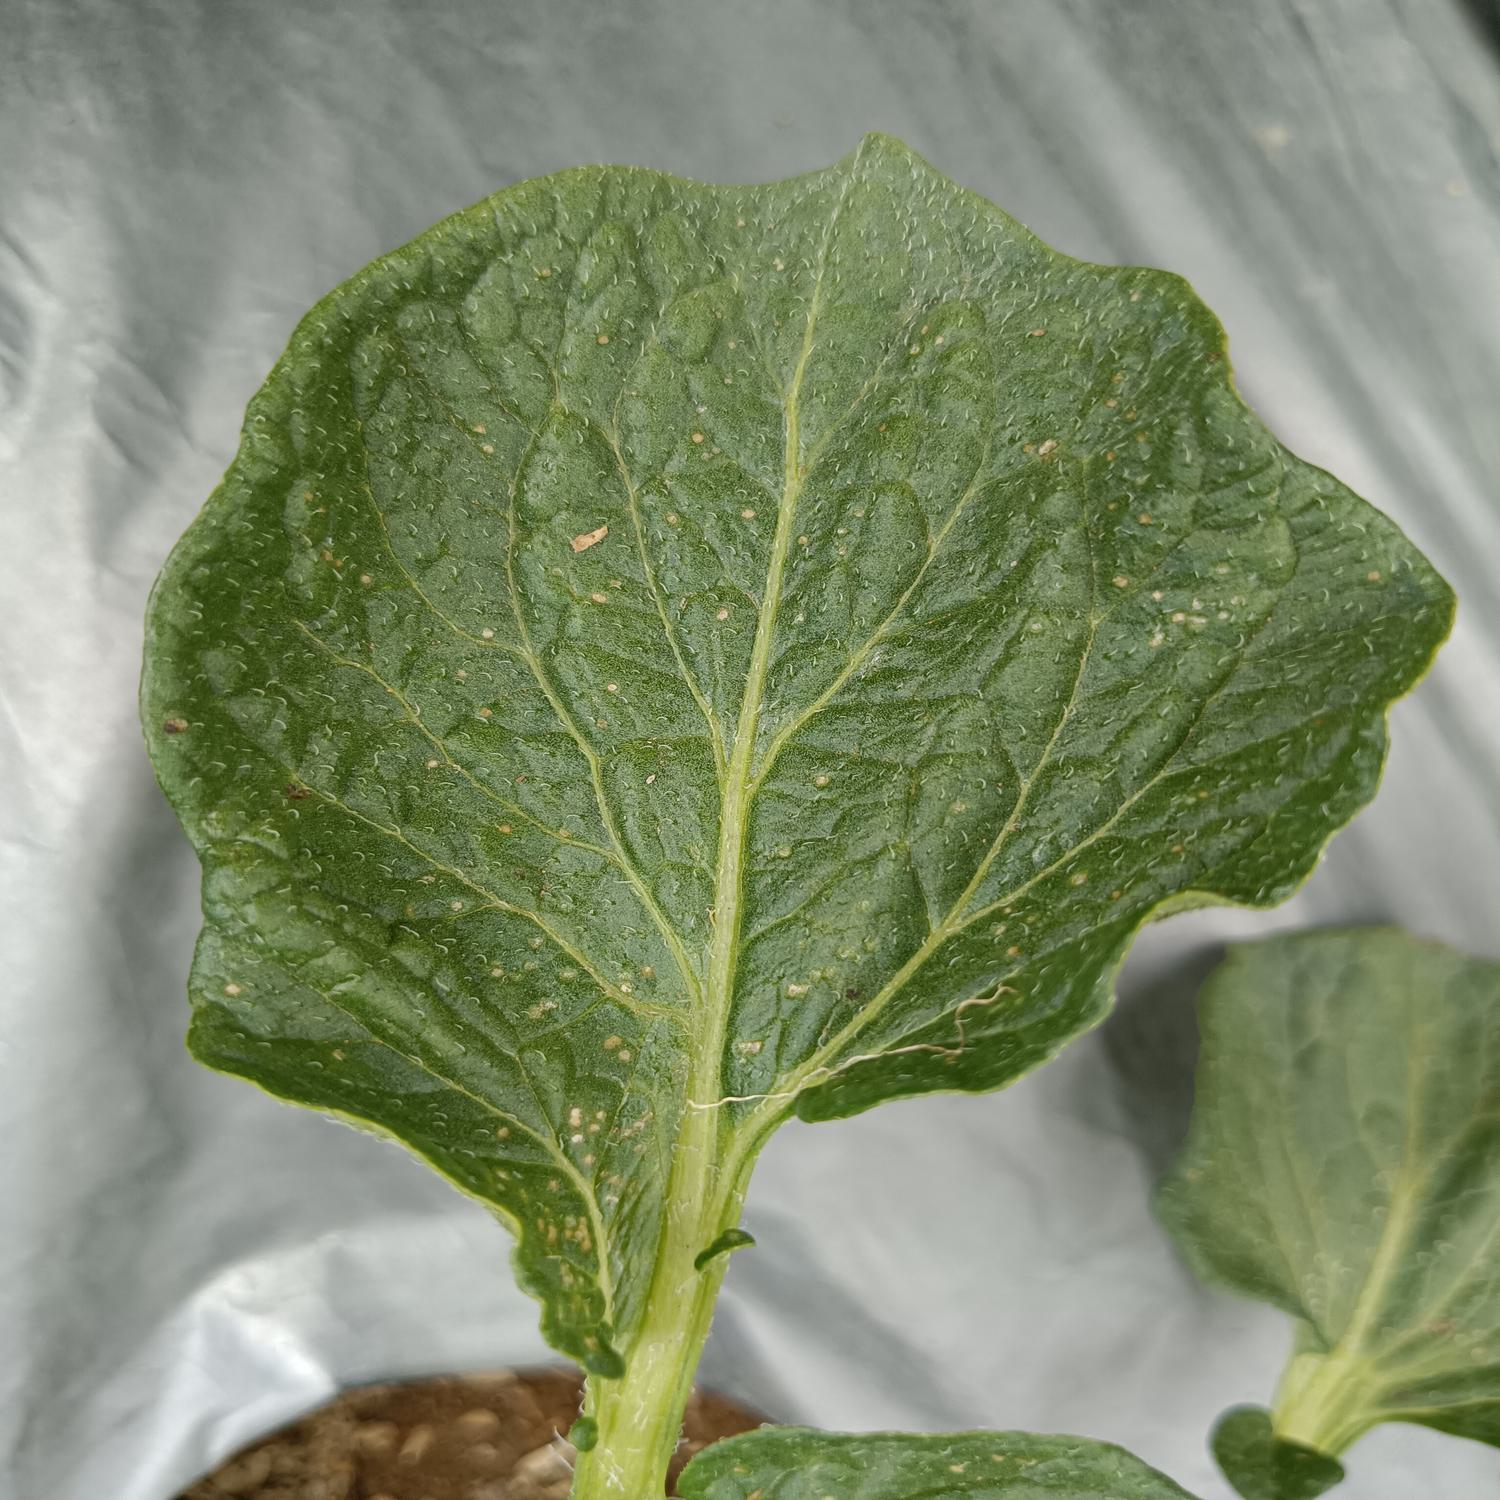
Label: Pest